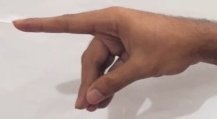
ASL sign: P